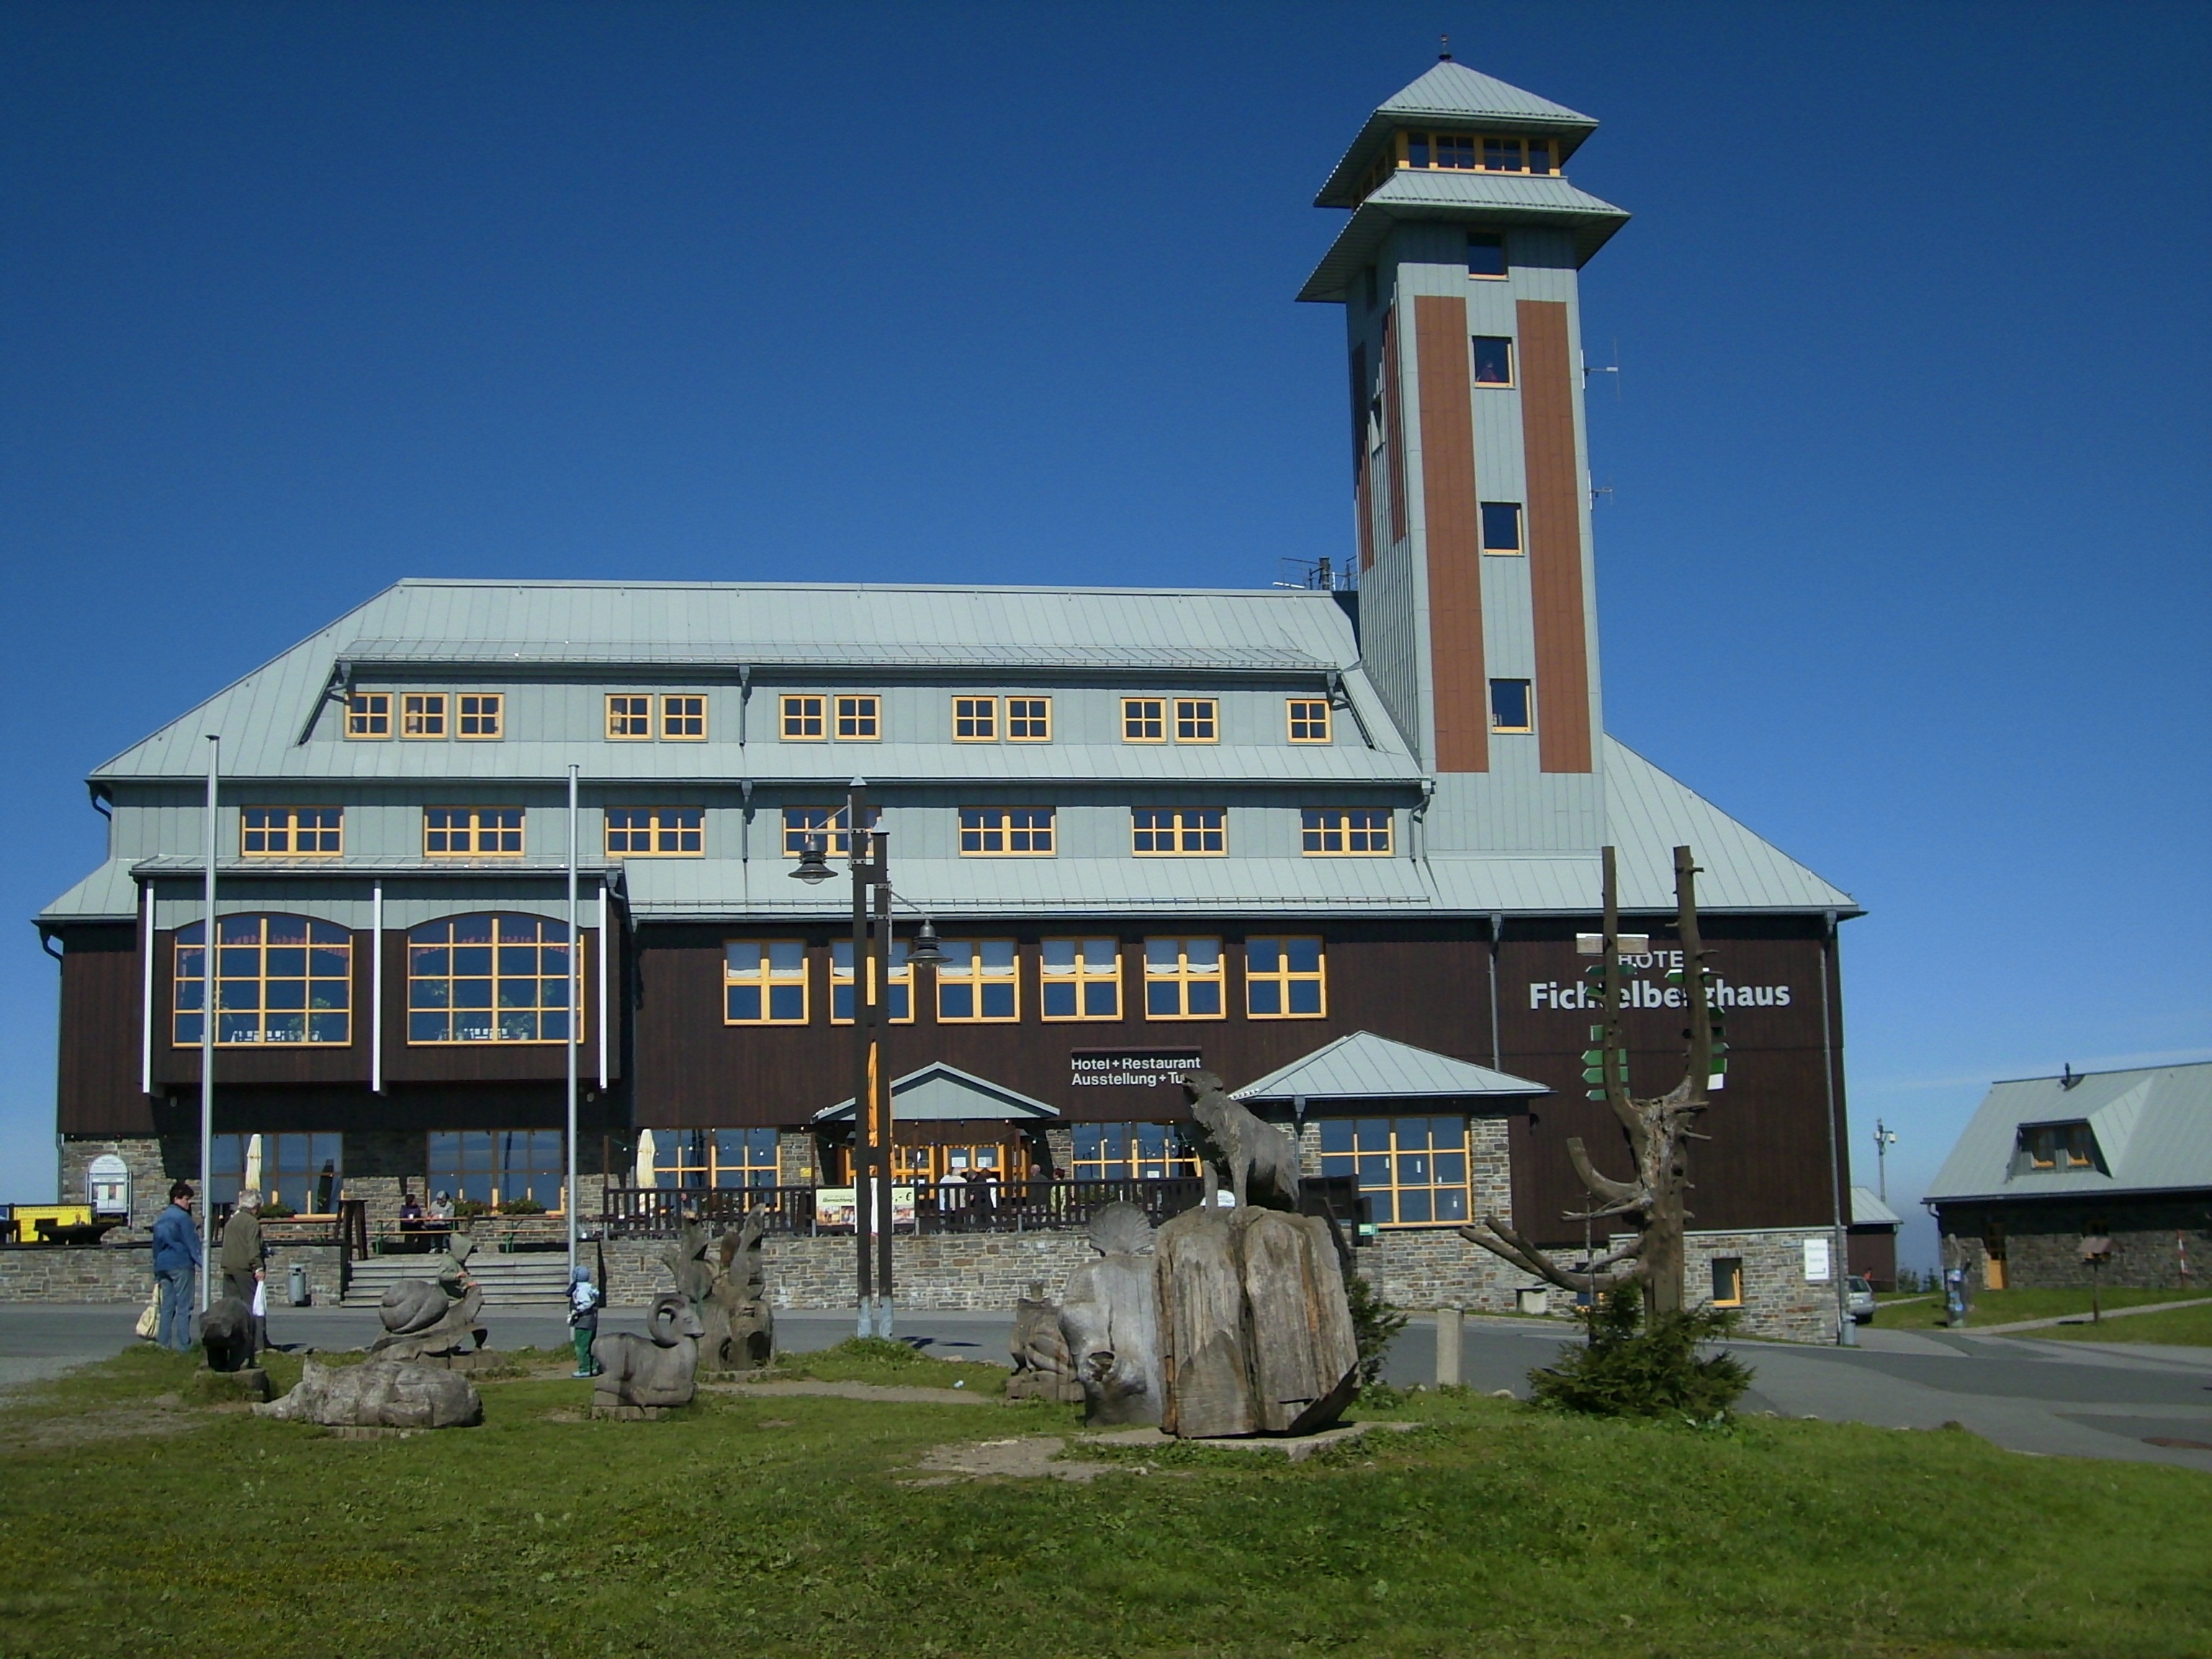
mountain, building, home, tower, landmark, ore mountains, fichtelberg, fichtelberg house